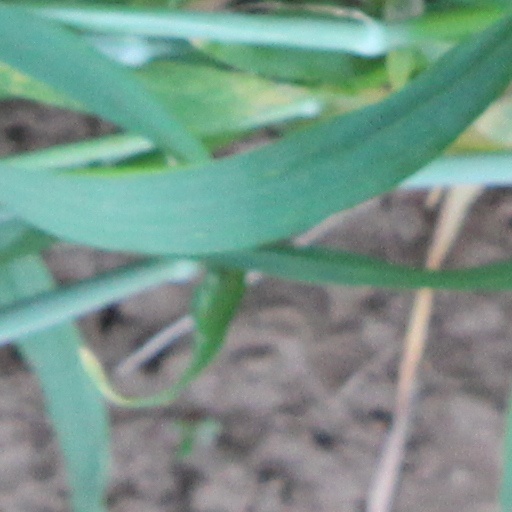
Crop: wheat